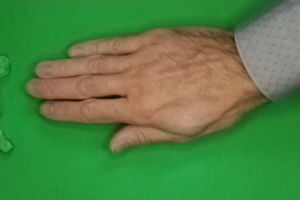
Label: paper